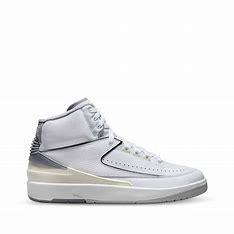
Brand: Jordan
Model: 2 Retro